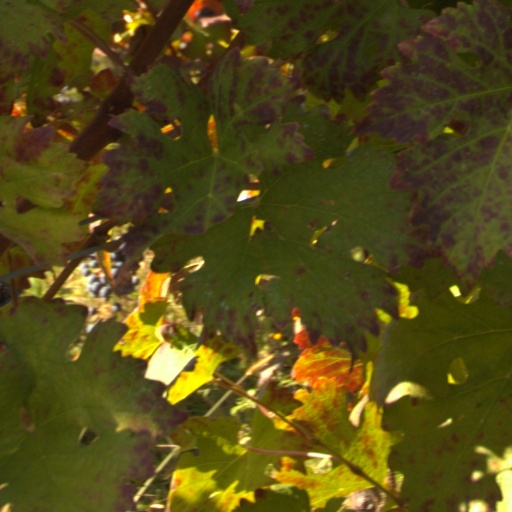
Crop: grape